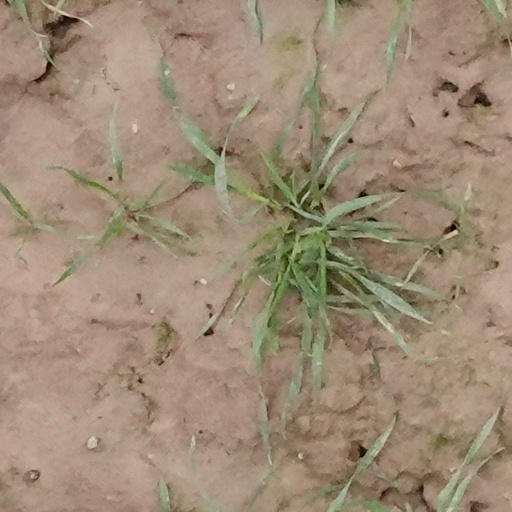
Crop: wheat